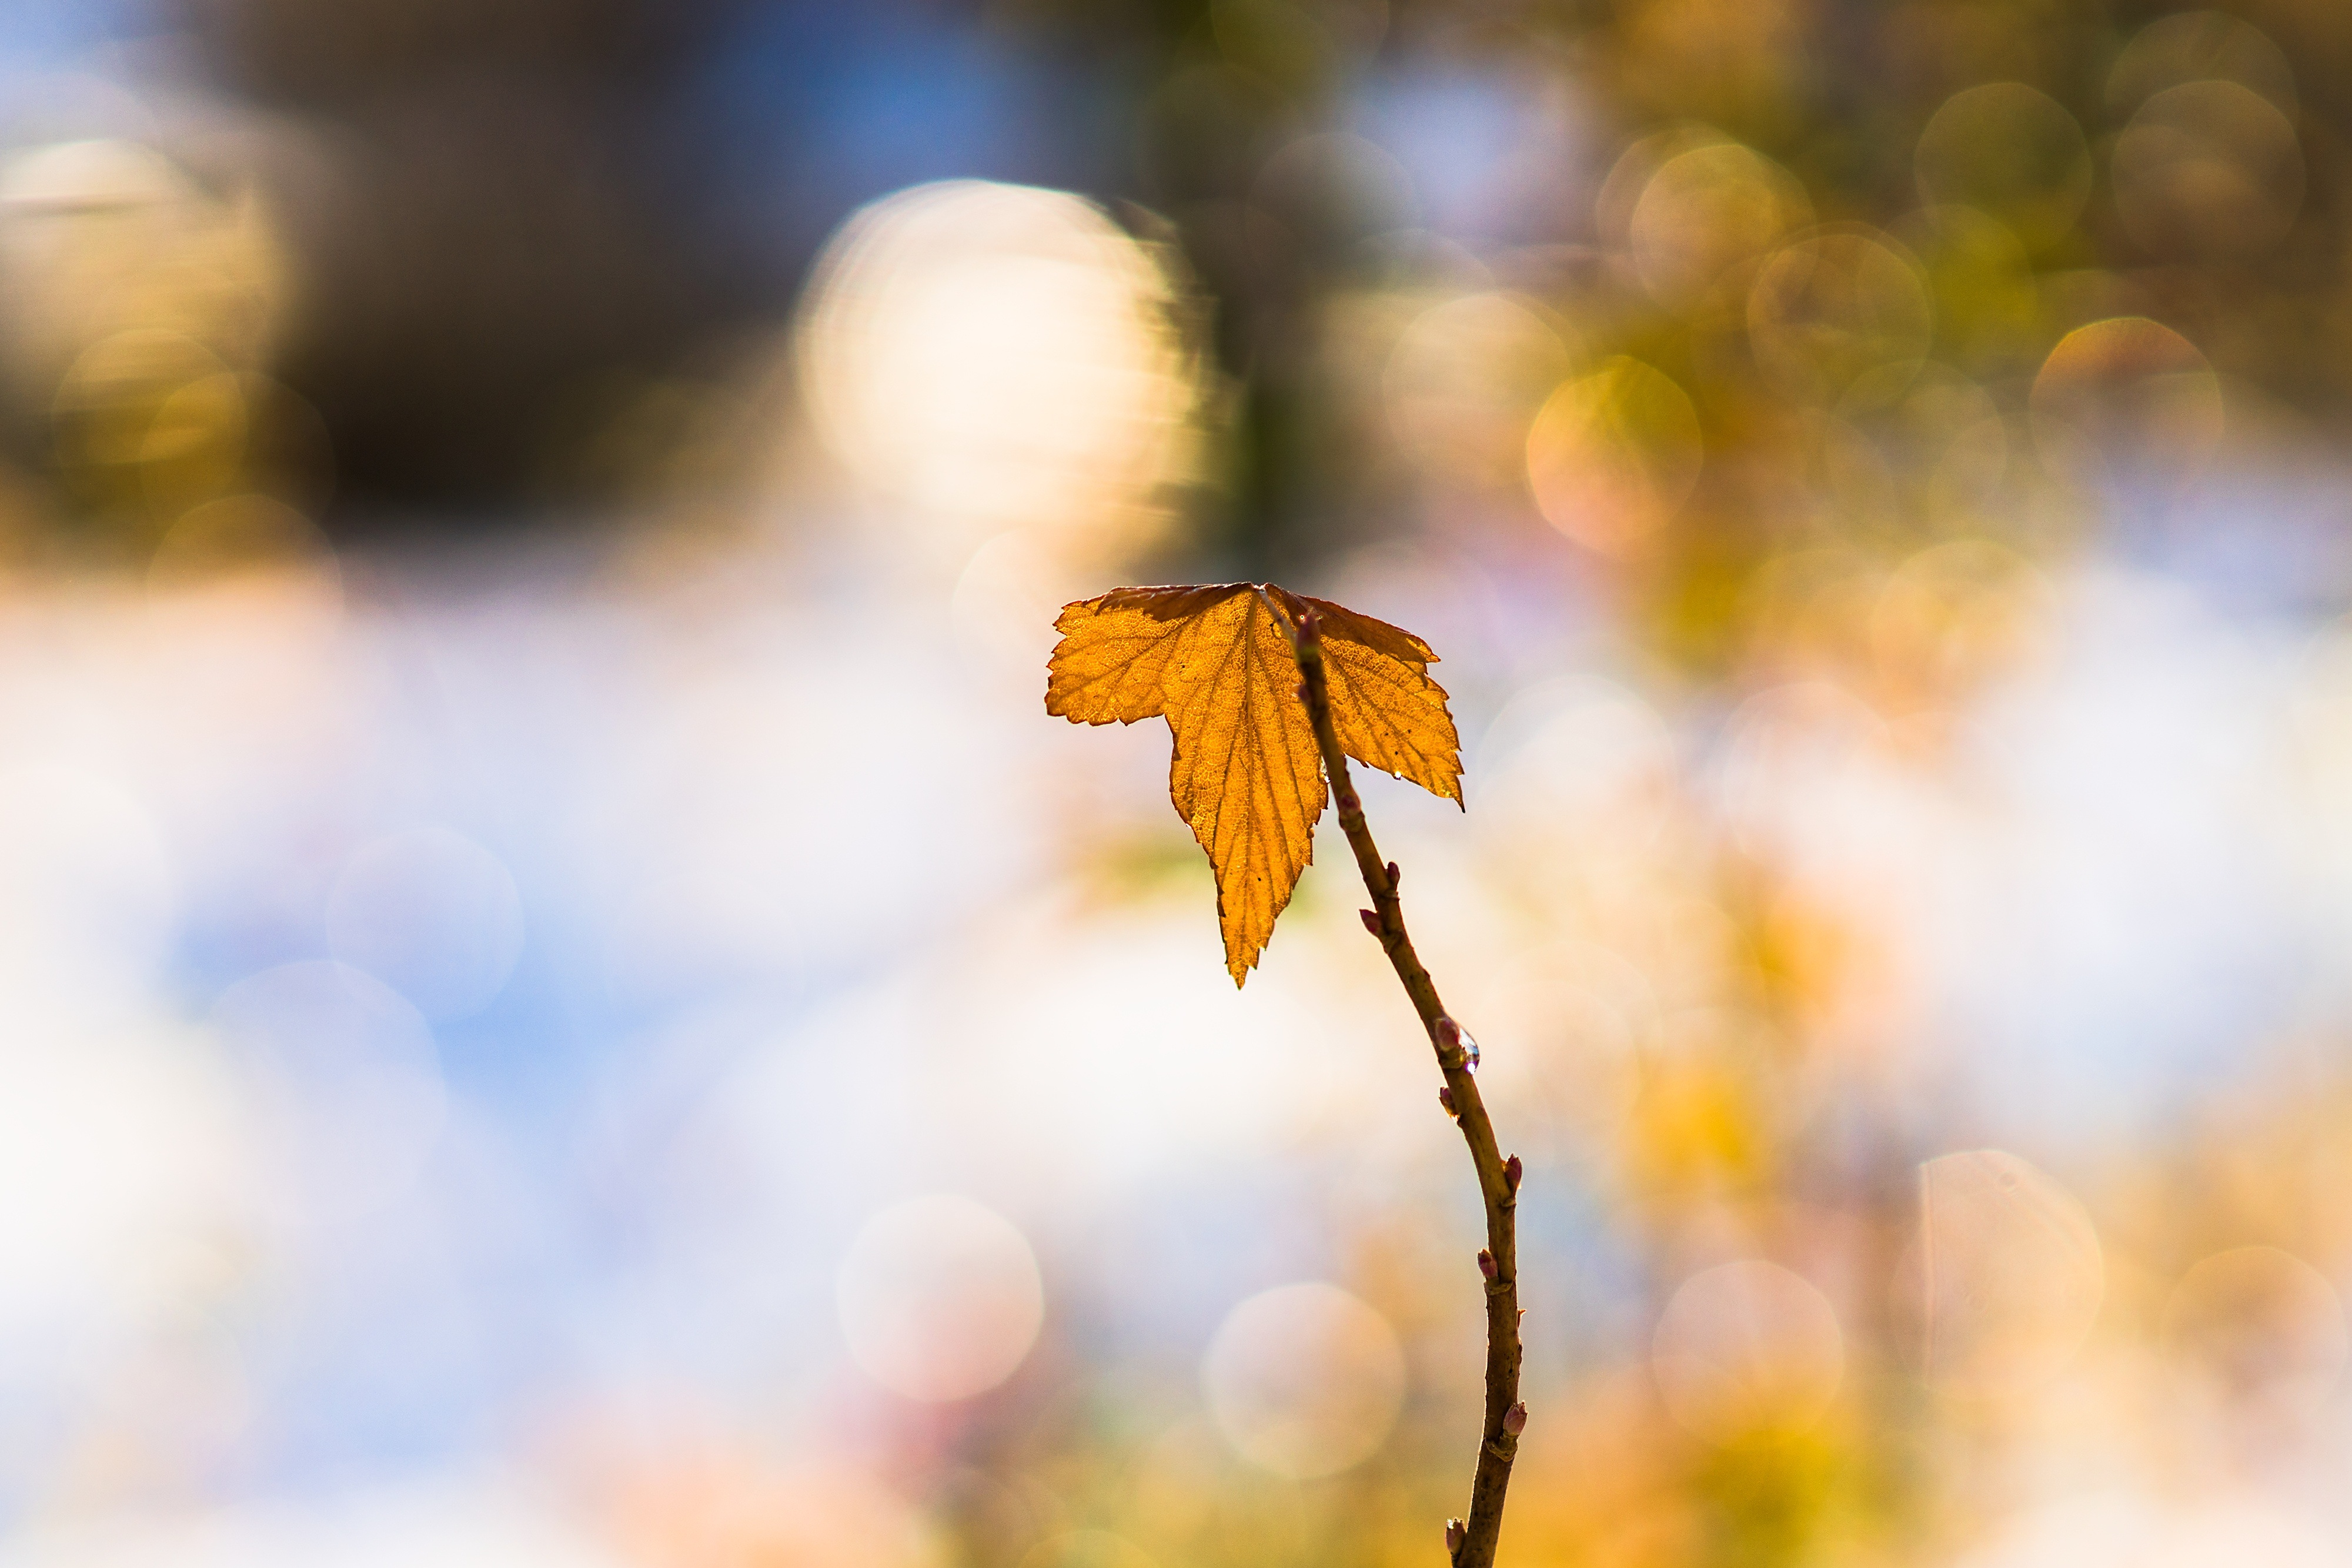
tree, nature, branch, blossom, winter, plant, sunshine, sun, sunlight, morning, leaf, flower, frost, old, alone, waiting, orange, green, golden, reflection, autumn, brown, dirty, hanging, yellow, lonely, flora, season, close up, outdoors, sad, colors, one, single, beautiful, november, organic, macro photography, detached, plant stem, woody plant, by it self, unsupported